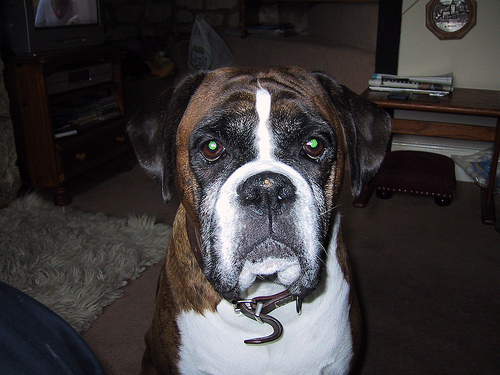
Animal: dog
Breed: boxer